Shabda Kahn

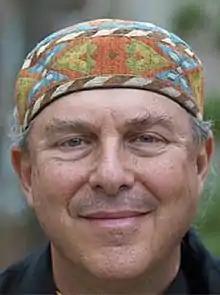
Pir Shabda Kahn

Shabda Kahn is an American spiritual leader, who serves as Pir (spiritual director) of the Sufi Ruhaniat International, a branch within the spiritual lineage of Pir-o-Murshid Hazrat Inayat Khan. He is also a teacher and performer of Hindustani classical vocal music, Raga, in the Kirana Gharana style, serving as director of the Chisti Sabri School of Music, within the lineage of his teacher Pandit Pran Nath, at whose direction this school was formed and placed in Shabda Kahn's care.